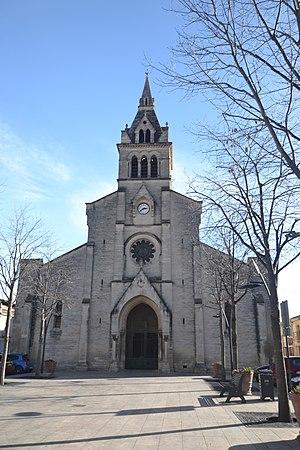
église de Bellegarde
Bellegarde est une commune française située dans le département du Gard, en région Occitanie.